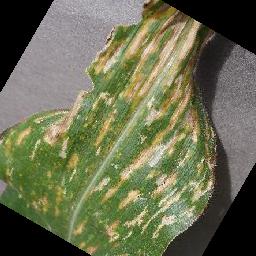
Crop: corn
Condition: (maize)_cercospora_spot_gray_spot